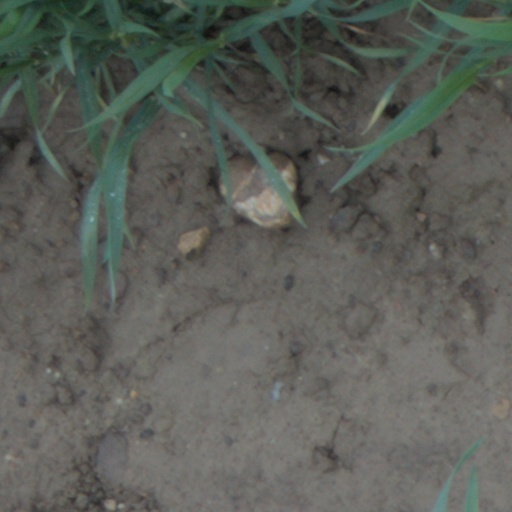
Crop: wheat